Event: Nepal Earthquake
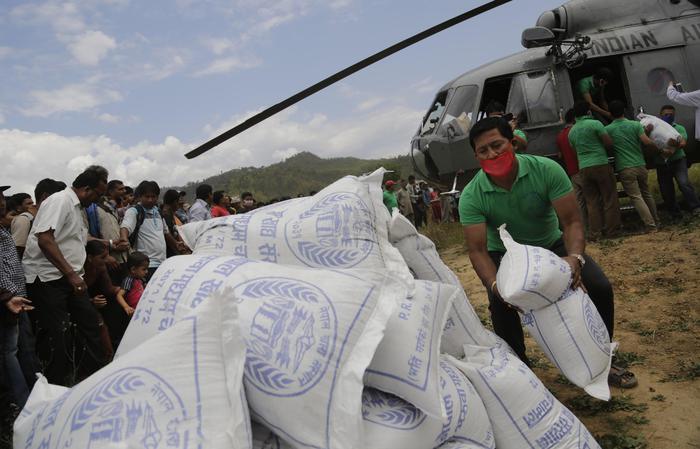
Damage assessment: no_damage